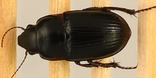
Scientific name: Euryderus grossus
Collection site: Central Plains Experimental Range NEON (CPER), plot CPER_003